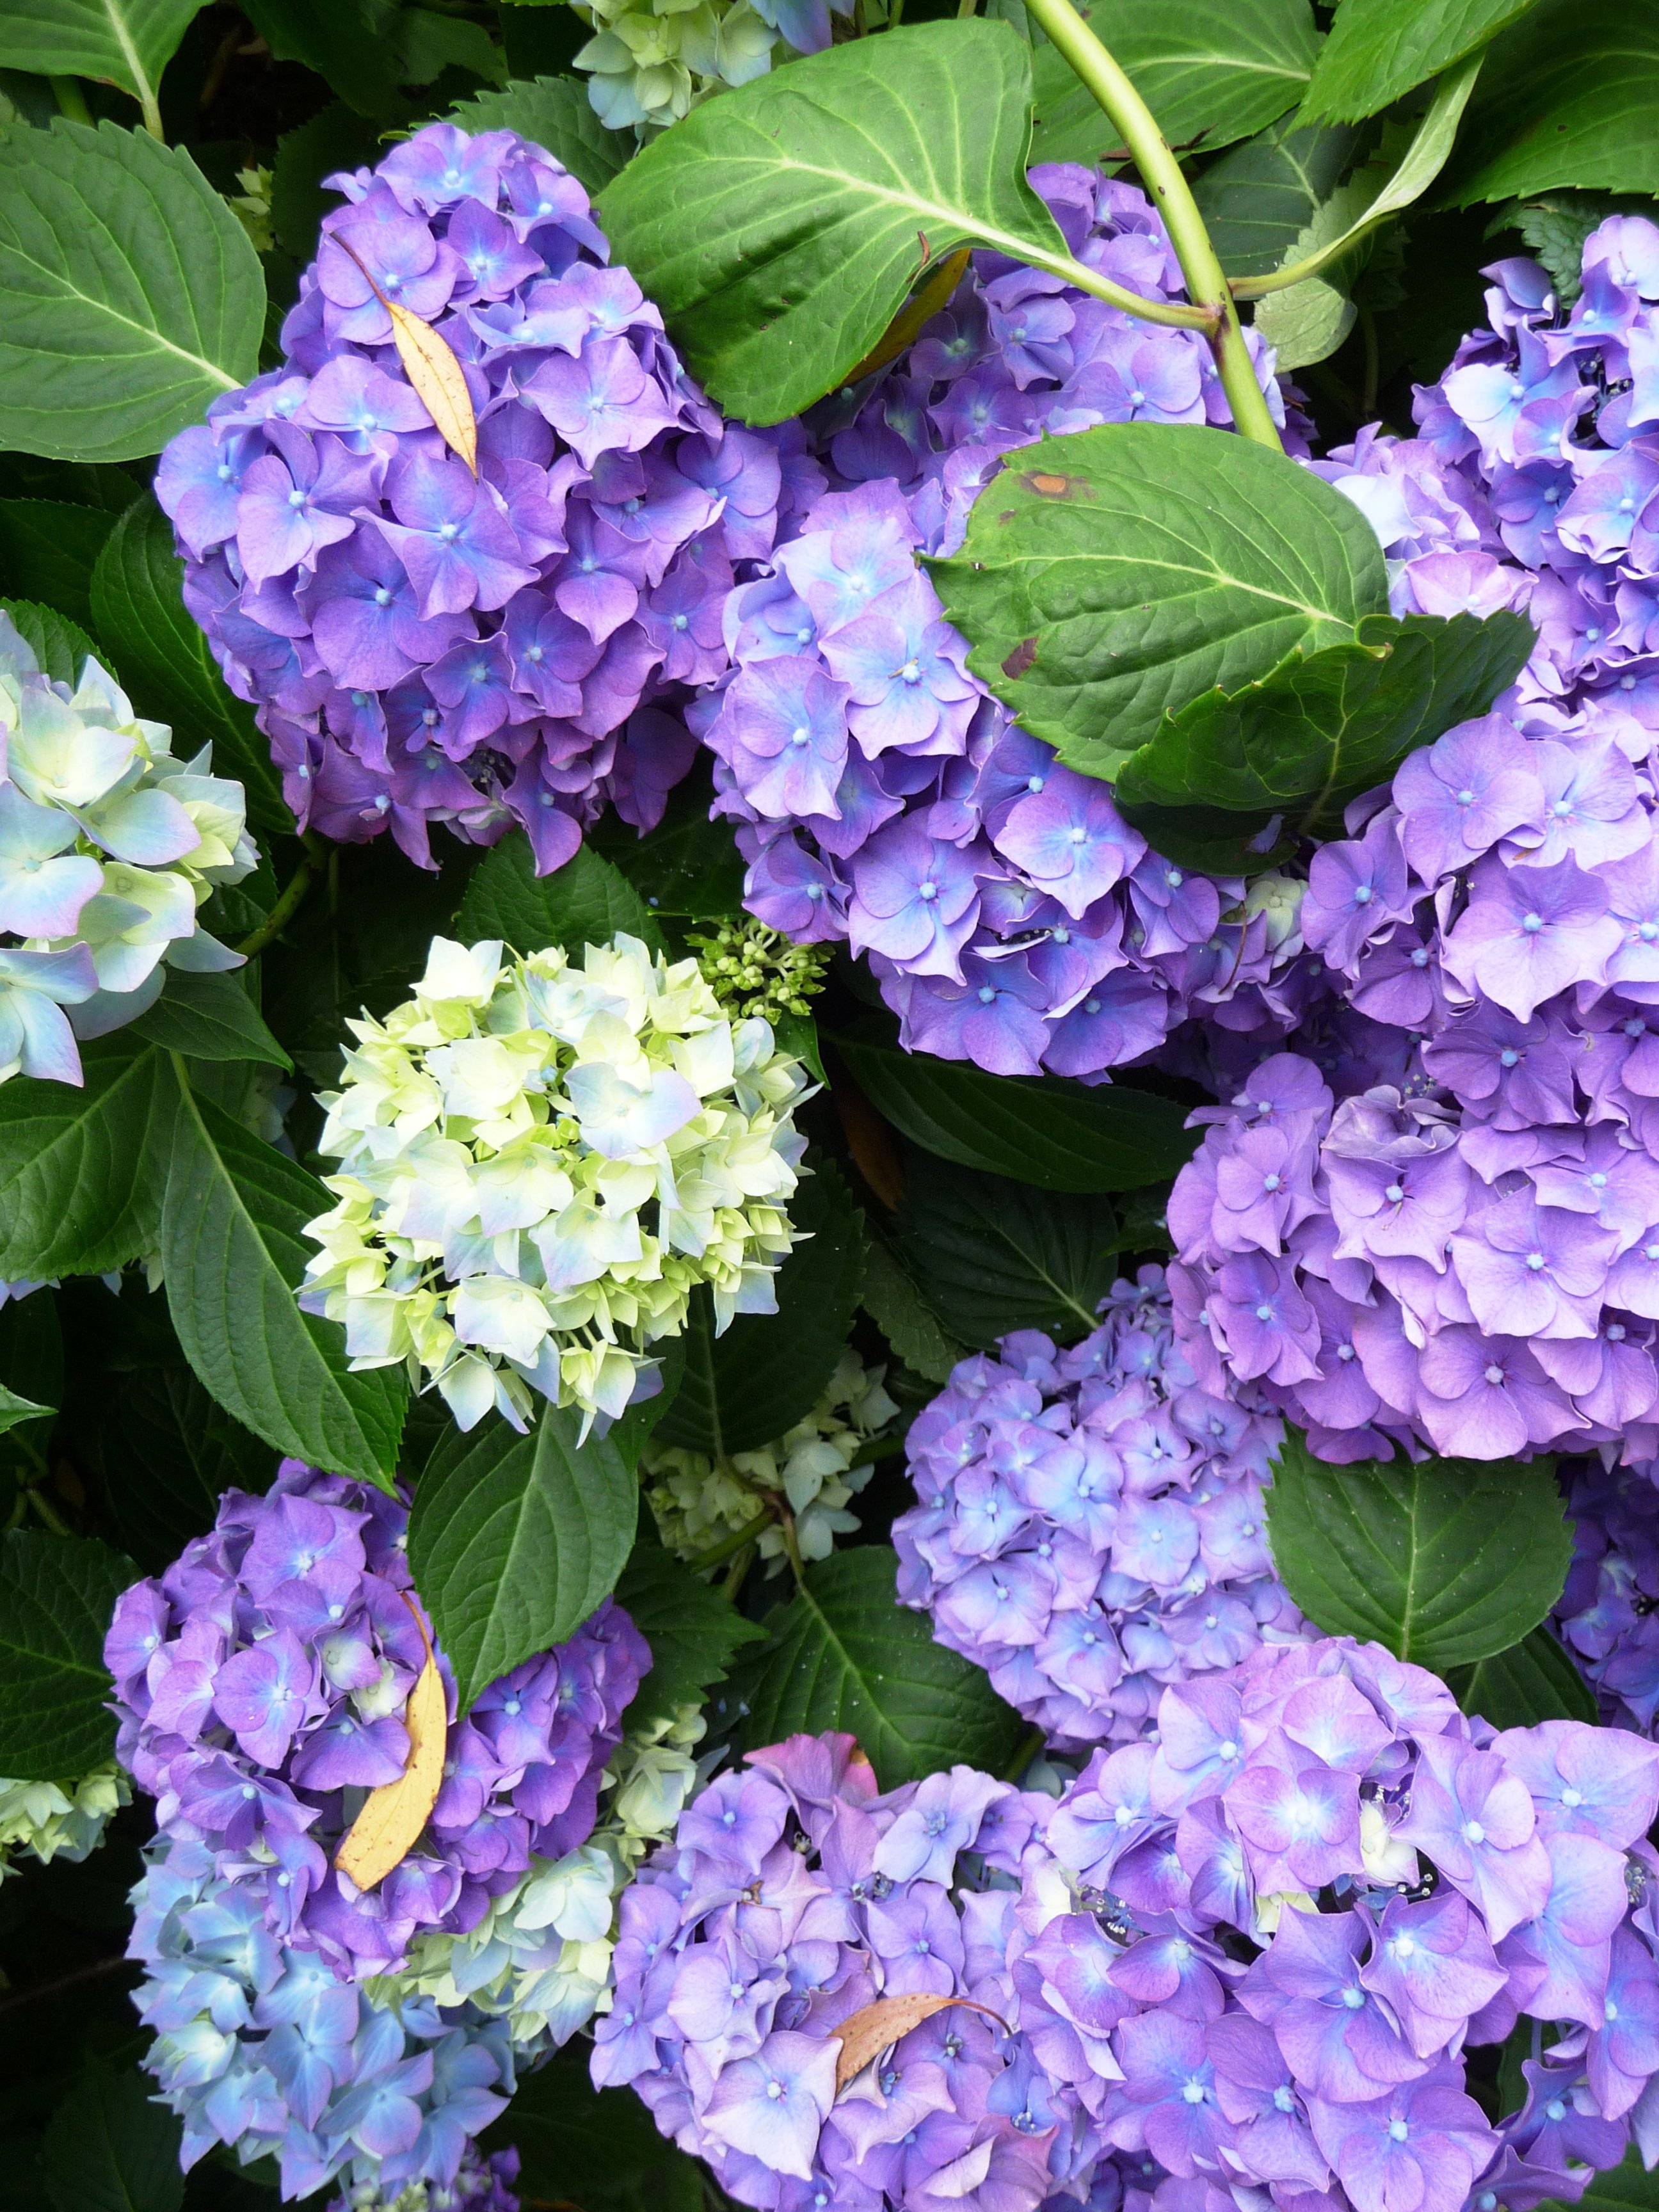
blossom, plant, white, leaf, flower, purple, bloom, color, hydrangea, flowers, petals, flowering plant, hydrangeaceae, cornales, annual plant, land plant, hydrangea serrata, rustic flowers